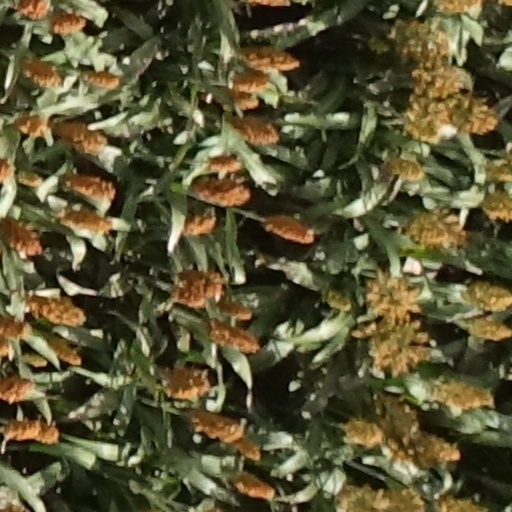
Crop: sorghum